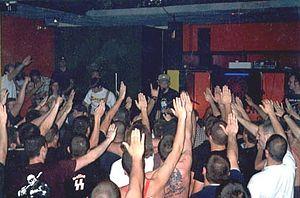
Le salut fasciste est un salut exécuté par le bras et la main droite tendus, qui serait semblable au salut romain. Signe de ralliement du fascisme italien, il fut ensuite adopté par le Parti national-socialiste des travailleurs allemands d'Adolf Hitler, ce qui lui vaut d'être désormais fortement associé au nazisme. Il est, par conséquent, souvent désigné sous les noms restrictifs de salut nazi ou salut hitlérien. En Allemagne, l'usage du salut était fréquemment accompagné de la formule « Heil Hitler ». Le salut connaissait également, en Allemagne, une variante exécutée avec le bras replié et non tendu, d'ailleurs habituellement pratiquée par Hitler lui-même.